Lotus Seven

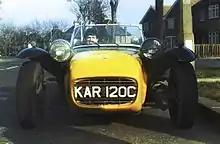
Lotus Seven S2 used in "The Prisoner"

The Lotus Seven has spawned many books, test reports, and articles, many of which are still in print.